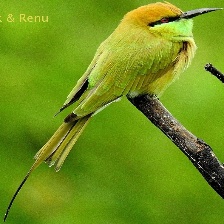
Species: ASIAN GREEN BEE EATER
Scientific name: MEROPS ORIENTALIS
ImageNet parent category: bee_eater